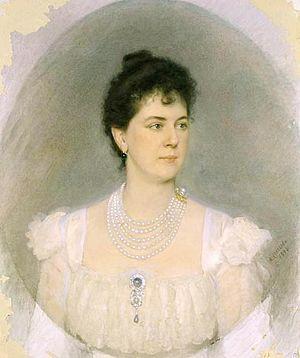
Alexandre Petrovitch Sokolov est un peintre russe, fils de l'aquarelliste Piotr Sokolov, neveu de Karl Brioullov, et frère des peintres Piotr et Pavel Sokolov.
La princesse Maria Klavdievna Tenicheva, connue en France à l'époque comme princesse Tenicheff, née le 1ᵉʳ juin 1858 à Saint-Pétersbourg et morte le 14 avril 1928 à La Celle-Saint-Cloud, près de Paris, est une mécène russe, collectionneuse d'œuvres d'art et elle-même artiste : elle travailla l'émail et ouvrit une école d'art et d'artisanat célèbre, dans son domaine de Talachkino, près de Smolensk. Elle émigra en France, après la révolution bolchévique.